Singapore bid for the 2010 Summer Youth Olympics

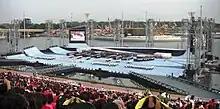
The Float at Marina Bay, site of the Opening and Closing ceremonies

Singapore intends to put up "fully integrated sport, education and cultural programmes" as part of its bid, with emphasise on "compactness" and "vibrancy". All 26 sports will be featured, utilising 24 venues around the city. Suburban facilities such as the Bishan Stadium (for athletics), the Singapore Sports School (Modern Pentathlon), Tampines Bike Park (cycling) and the Toa Payoh Swimming Complex (aquatics and diving) were highlighted as a means of bringing the event to the people. The Youth Olympic Village will be located at the new student residential village of the National University of Singapore, slated for completion months before the event on the former Warren Golf Course. Amongst other educational plans, the bid includes a proposal to build a Sports Museum and Library and the offer of six Singapore Olympic Scholarships annually for young athletes to attend the Singapore Sports School.